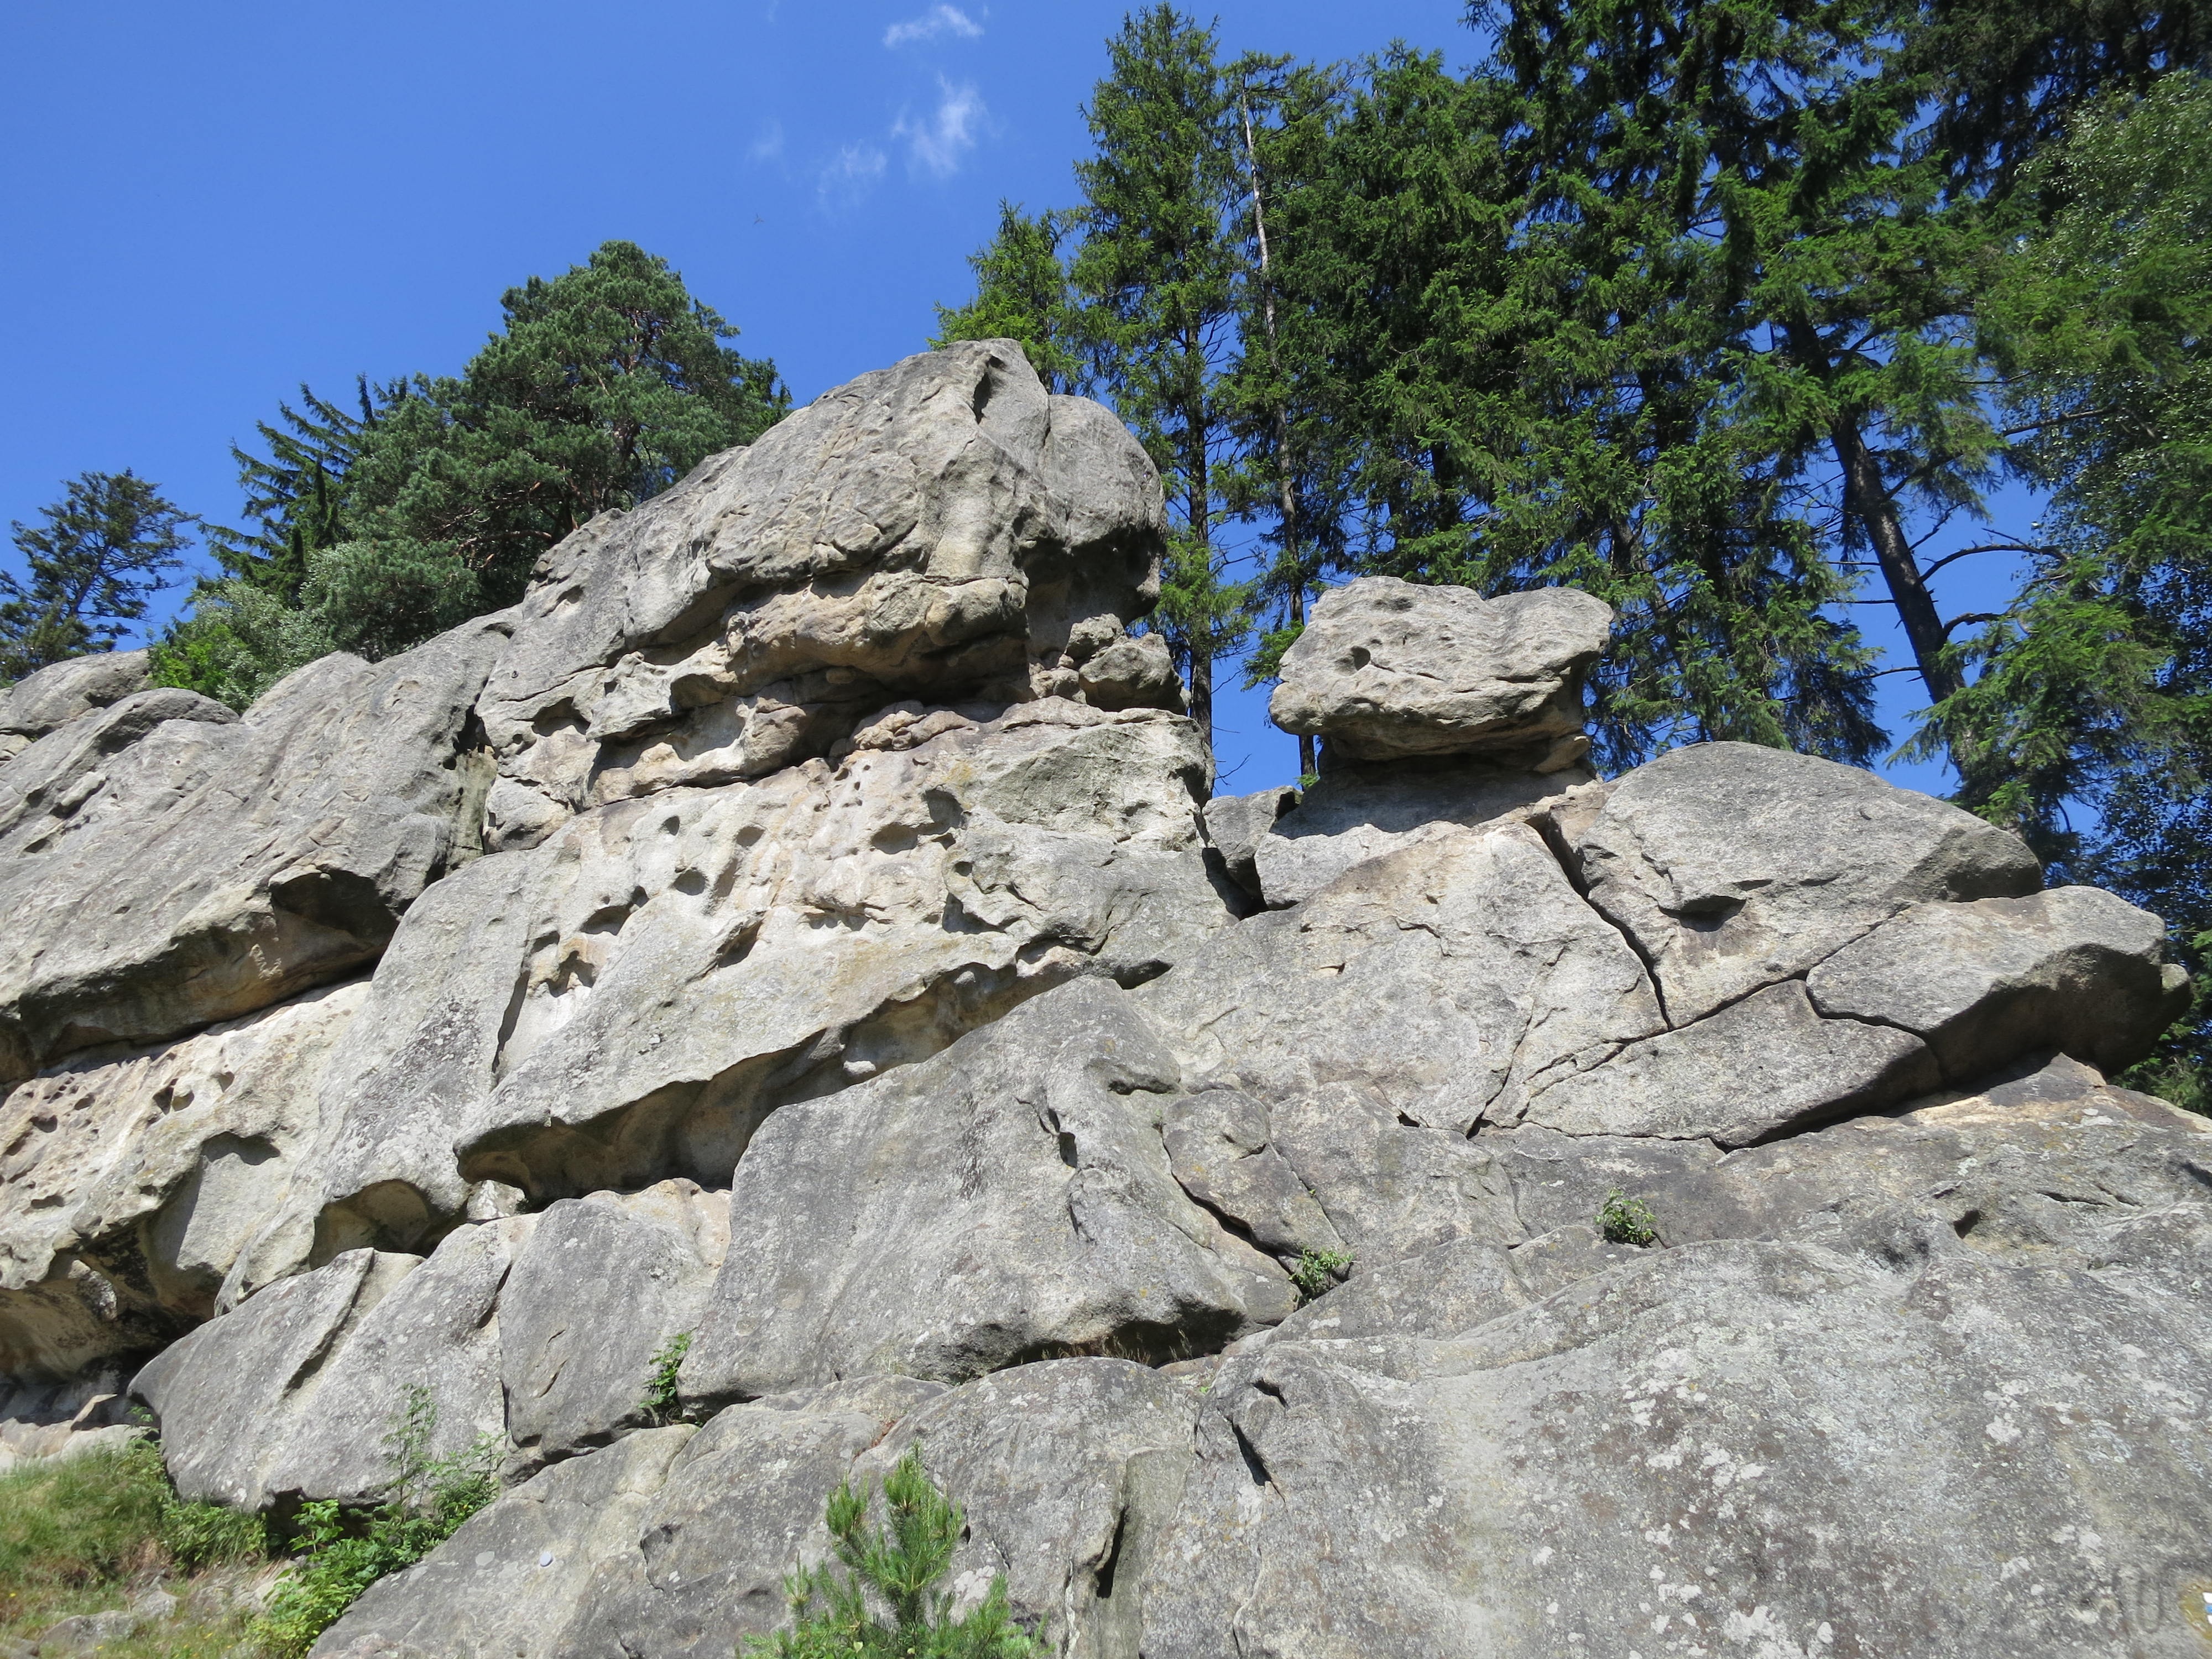
nature, rock, wilderness, walking, mountain, hiking, trail, adventure, mountain range, stone, recreation, cliff, climbing, rock climbing, terrain, ridge, rocks, geology, outcrop, sports, badlands, boulder, bedrock, outdoor recreation, mountainous landforms, sport climbing